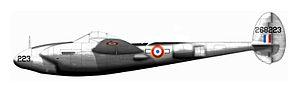
F-5 Lightning à bord duquel Antoine de Saint-Exupéry a disparu le 31 juillet 1944
Antoine de Saint-Exupéry, né le 29 juin 1900 à Lyon et disparu en vol le 31 juillet 1944 au large de Marseille, est un écrivain, poète, aviateur et reporter français.